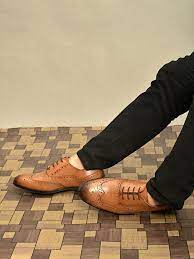
Label: Brogue